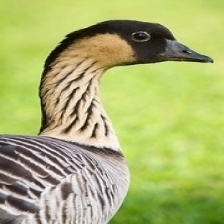
Species: HAWAIIAN GOOSE
Scientific name: BRANTA SANDVICENSIS
ImageNet parent category: goose